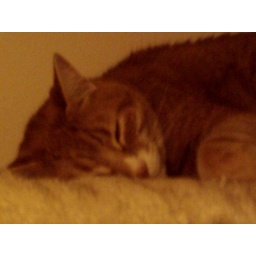
Our big fat cat loves to sleep on the shelf above the washer and dryer.